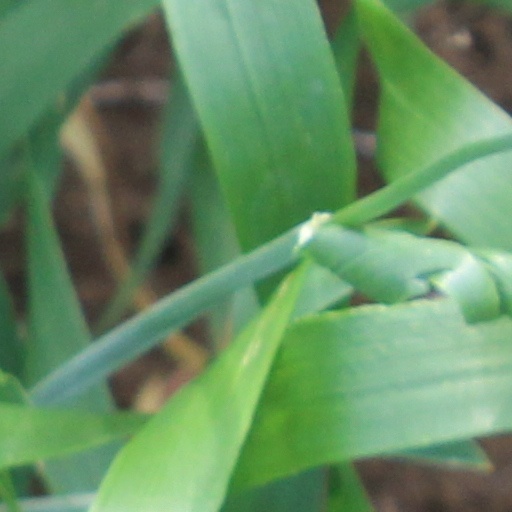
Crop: wheat